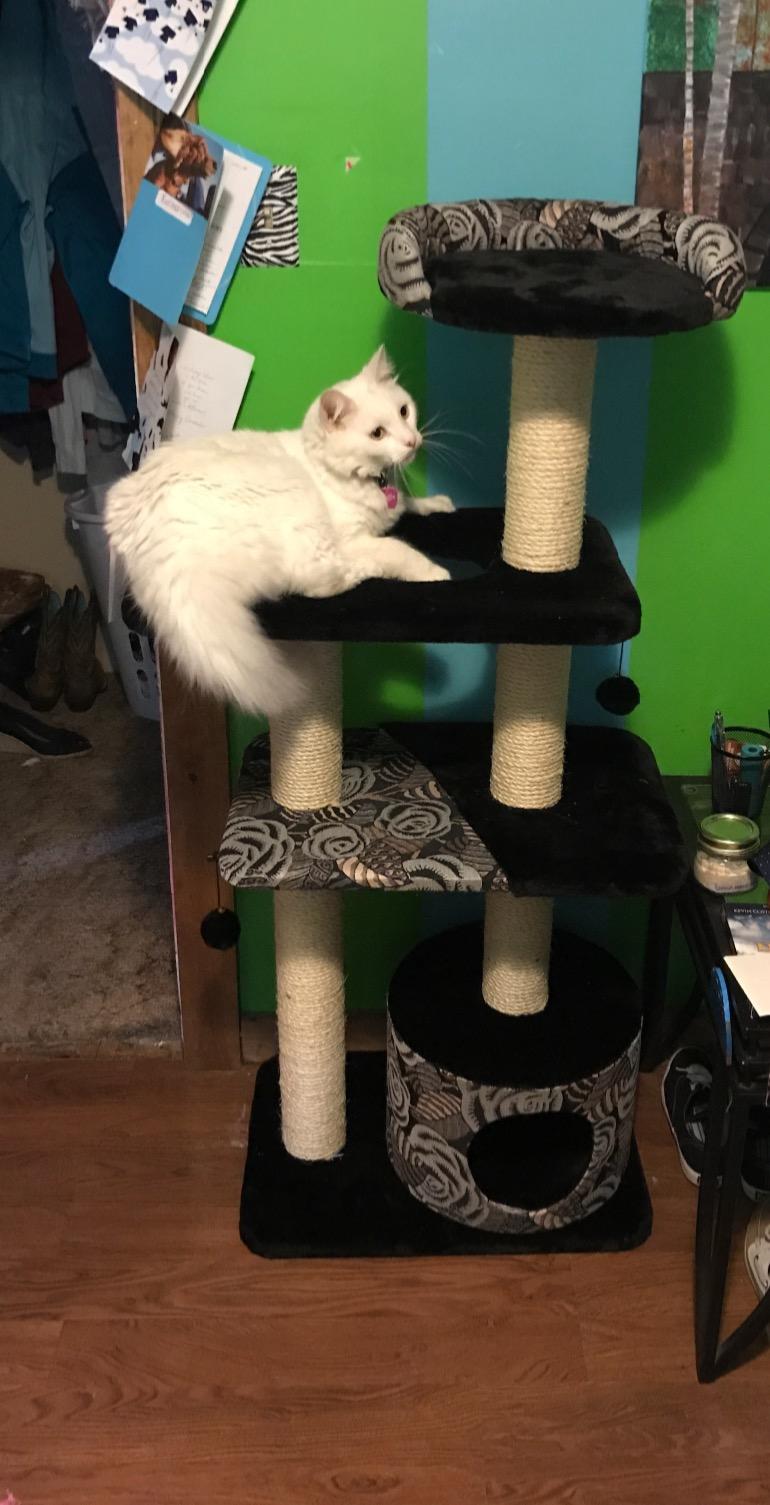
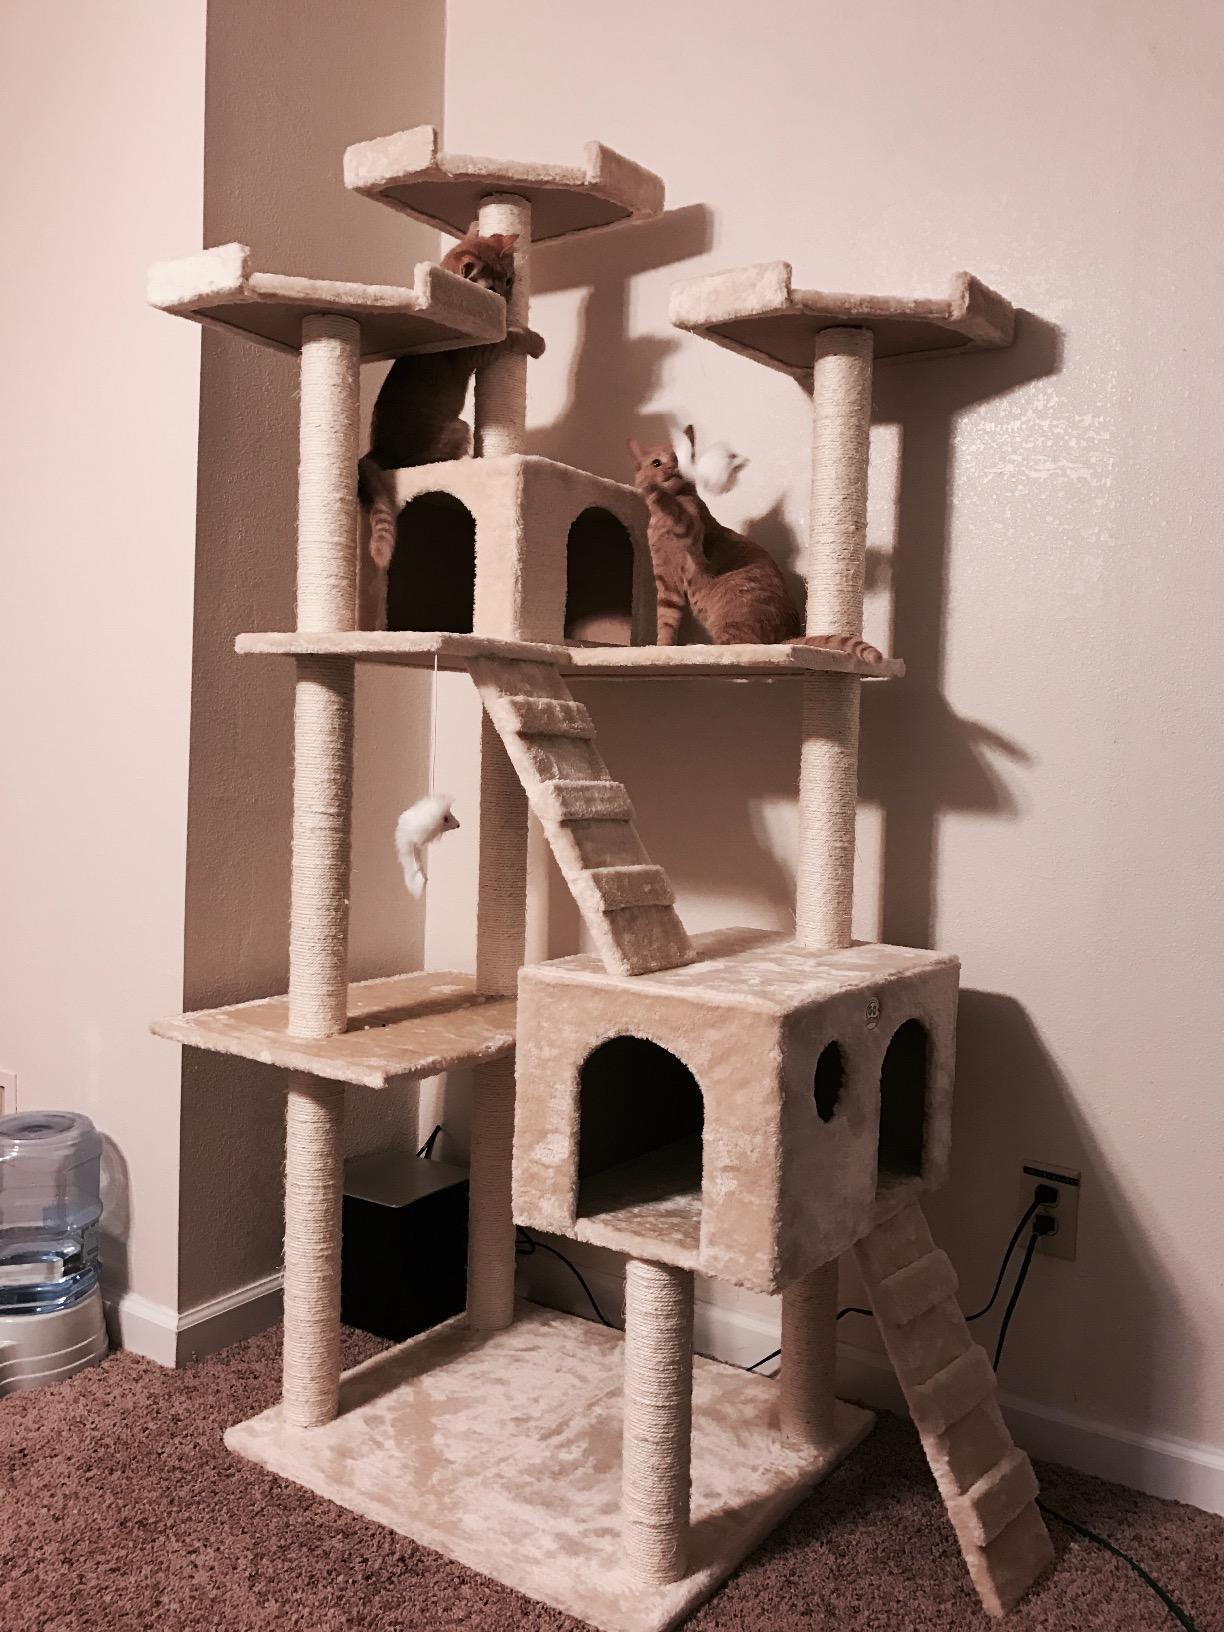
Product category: items_cat tree
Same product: no